Castle of Frankenstein

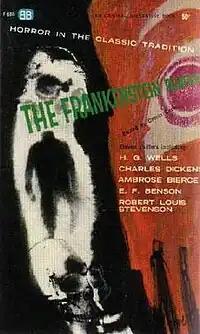
Calvin Beck edited this anthology for Ballantine Books in 1962.

Beck, with an editorial assist by fantasy fiction scholar Haywood P. Norton, assembled the paperback anthology "The Frankenstein Reader" (Ballantine Books, 1962). The book republished vintage horror-fantasy tales by E. F. Benson, Ambrose Bierce, Robert W. Chambers, Ralph Adams Cram, Charles Dickens, Amelia B. Edwards, Katharine Fullerton Gerould, Richard Middleton, Sir Arthur Quiller-Couch, Robert Louis Stevenson and H. G. Wells.